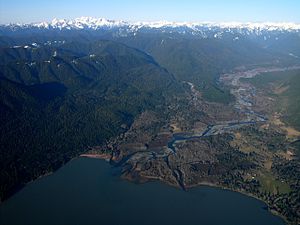
Olympic Mountains
Olympic Mountains er en bjergkæde på Olympic-halvøen i den amerikanske delstat Washington. Hovedparten af bjergkæden ligger i Olympic National Park, men bjergene er del af det langt større Pacific Coast Ranges-system langs det nordamerikanske kontinents nordvestlige stillehavskyst, også kendt som Pacific Northwest. Olympic Mountains er en relativ lav bjergkæde, hvis højeste top er Mount Olympus på 2.432 moh. På grund af de klimatiske forhold, er det alligevel højt nok til at bjergene rummer gletsjere og de højeste tinder har permanent snedække.